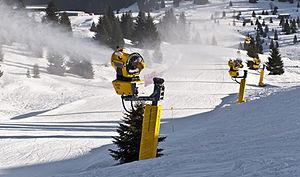
La société TechnoAlpin AG, dont le siège social est implanté à Bolzano, dans la province italienne du Tyrol du Sud, est le leader mondial dans la fabrication de systèmes d'enneigement manuels et entièrement automatisés.